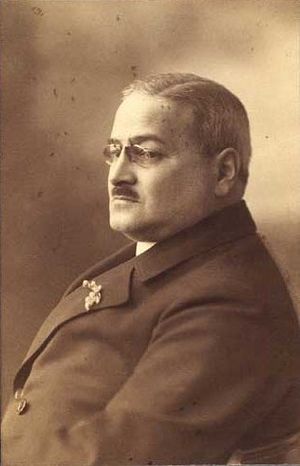
Max Ballin
Max Adolph Ballin var en dansk erhvervsleder og garveriejer. Han er i dag primært kendt for at have været en nøgleperson i spekulationerne omkring Landmandsbanken.